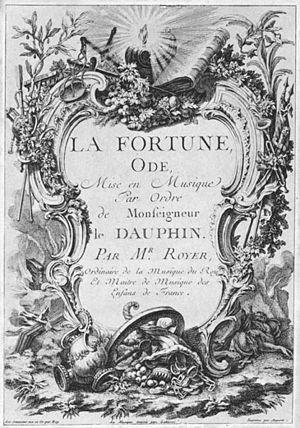
Joseph-Nicolas-Pancrace Royer, né à Turin le 12 mai 1703 et mort à Paris le 11 janvier 1755, est un musicien, compositeur et claveciniste savoisien.